Jean-de-Dieu Soult

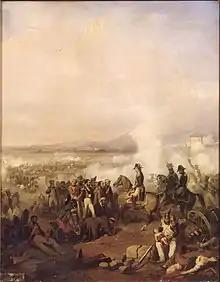
Soult at the First Battle of Porto, by Joseph Beaume

In May 1804, Soult was made one of the first eighteen Marshals of the Empire. He commanded a corps in the advance on Ulm, and at Austerlitz he led the decisive attack on the Allied centre.